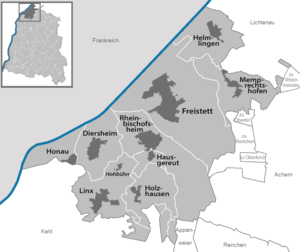
Rheinau est une ville de Bade-Wurtemberg, située dans le nord-ouest de l'arrondissement de l'Ortenau, dont le chef-lieu est Freistett, dans le district de Fribourg-en-Brisgau. La ville partage avec Gambsheim un barrage sur le Rhin.